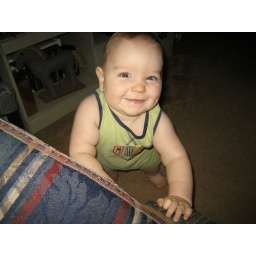
standing by the couch